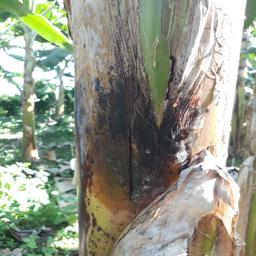
Label: PSEUDOSTEM WEEVIL